Chorasmian Expedition

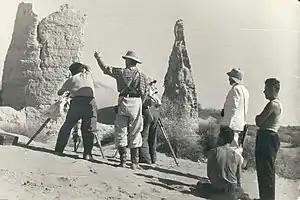
Chorasmian Expedition surveying an archaeological monument in Khwarazm, Central Asia, 1950

For his expedition, he collected a team made up mainly of current and former students of the Archaeology Department at Moscow State University (MGU) where Tolstov himself had graduated. These included A.I. Terenozhkin (specialized in the Saka-Scythian period), M.A. Orlov (an architect) and Ya.G. Gulyamov (a local archaeologist from Tashkent) before the Second World War. After that conflict, he recruited N.N. Vakturskaya (a pottery specialist), Yu.A. Rappoport (a specialist on cult and religion), O.A. Vishnevskaya, M.A. Itina (specializing in the Bronze Age and Iron Ages), E.E. Nerasik (an early medieval settlement specialist), L.M. Levina, B.I. Vajnberg (a numismatist), A.V. Vinogradov (a Palaeolithic specialist), and B.A. Andrianov (a specialist on ancient irrigation, and a pioneer in the use of aerial photography).